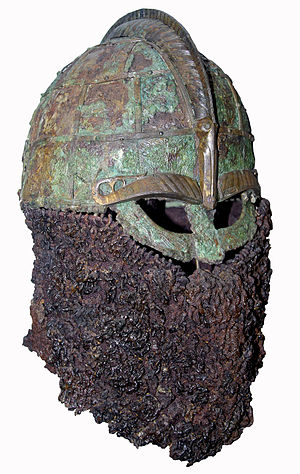
Valsgärde / Gravfeltet Valsgärde
En af hjelmene.
Valsgärde er en gård kendt fra 1541 som Valdzgierde ved Fyrisån ved floden Fyris, ca. 3 km nord for Gamle Uppsala, Stedet har været centurm for den svenske kongemagt og religion. Den stammer fra 1500-tallet og har ikke karakter af en stormandsgård.